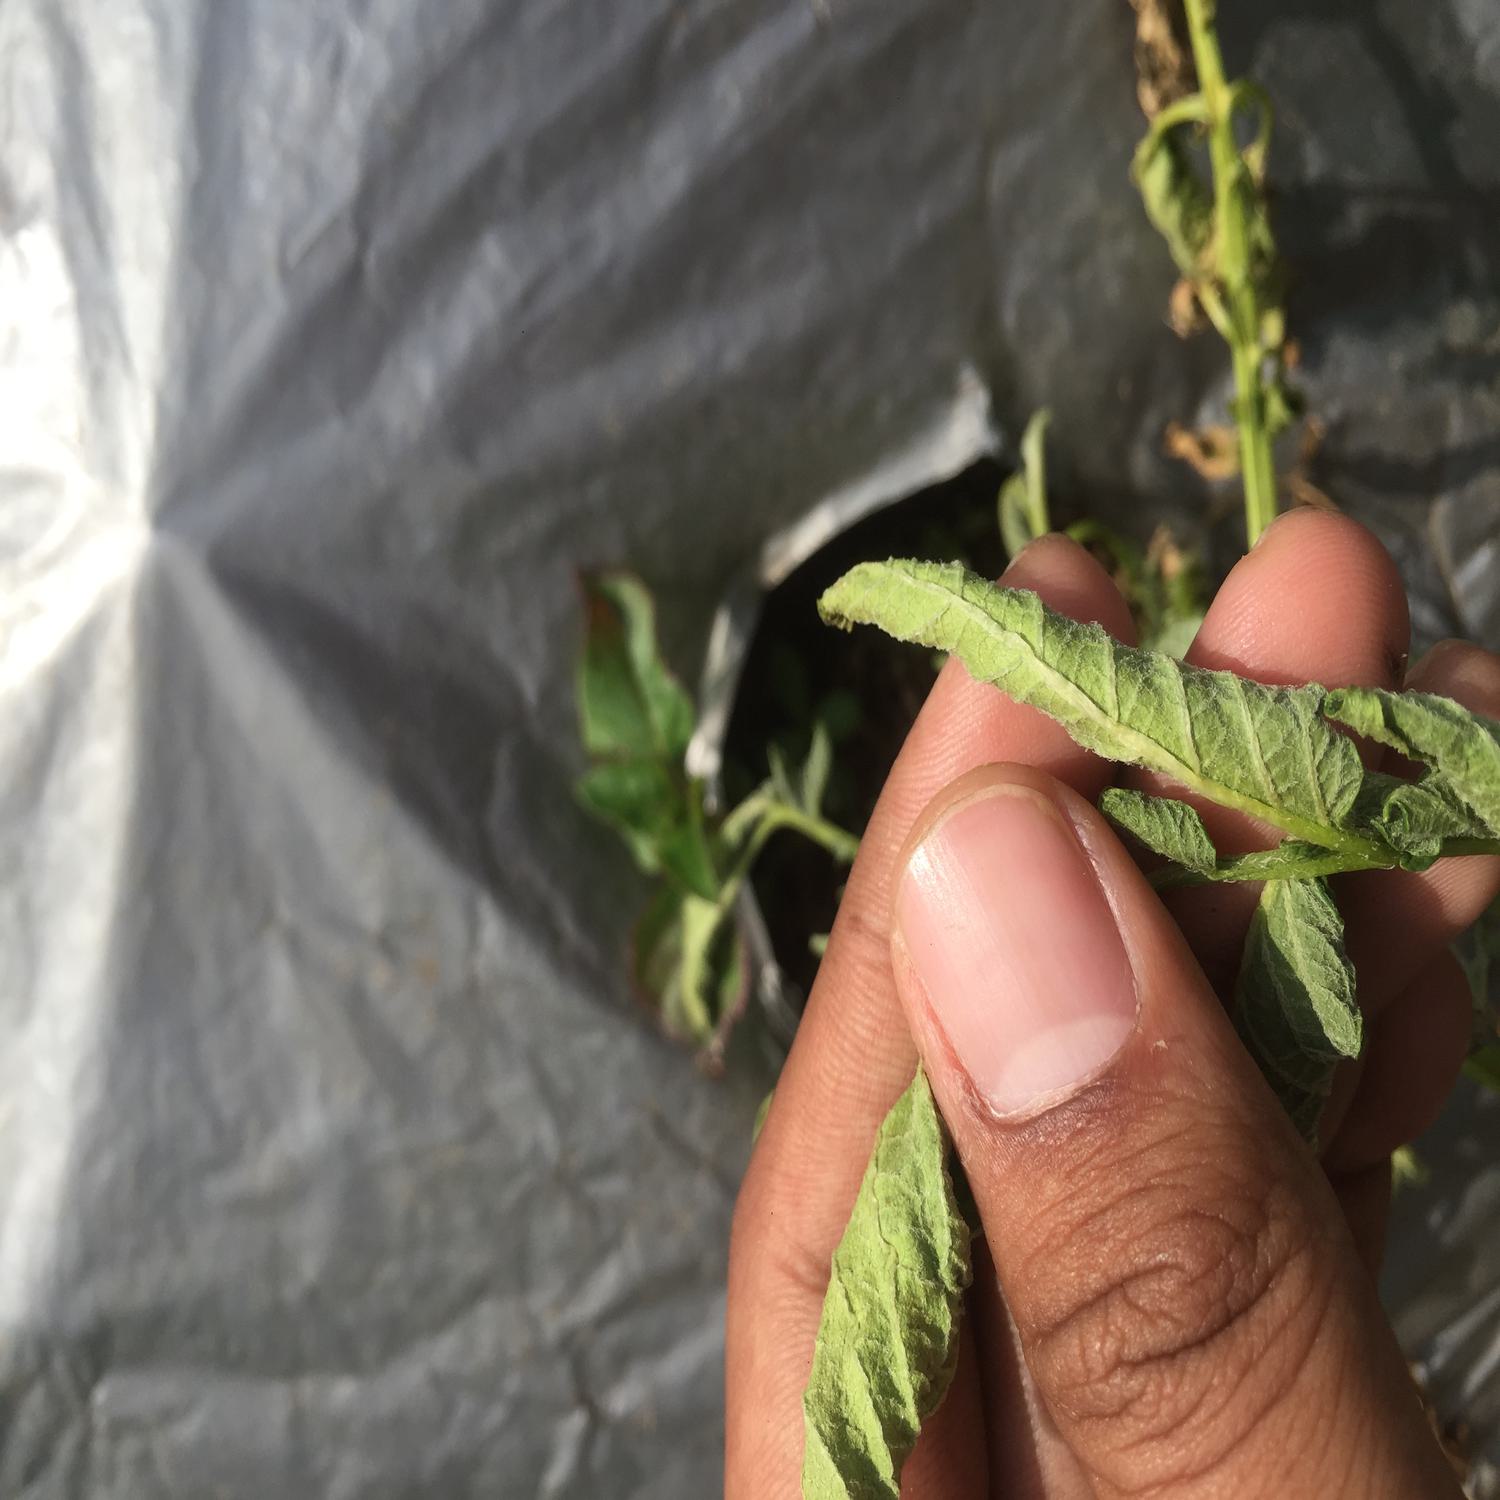
Label: Bacteria